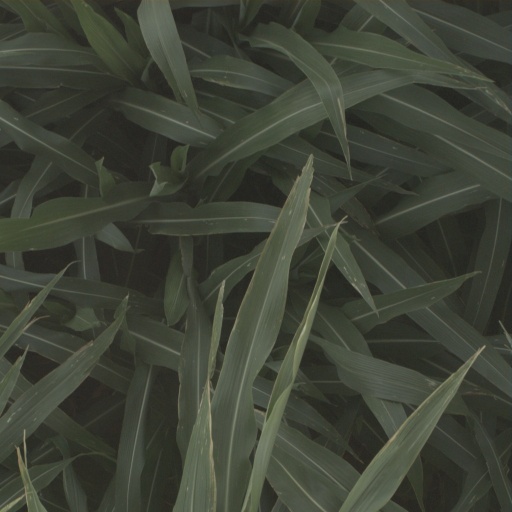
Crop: sorghum